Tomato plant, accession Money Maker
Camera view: horizontal (90 deg, fisheye); turntable rotation: 60 degrees
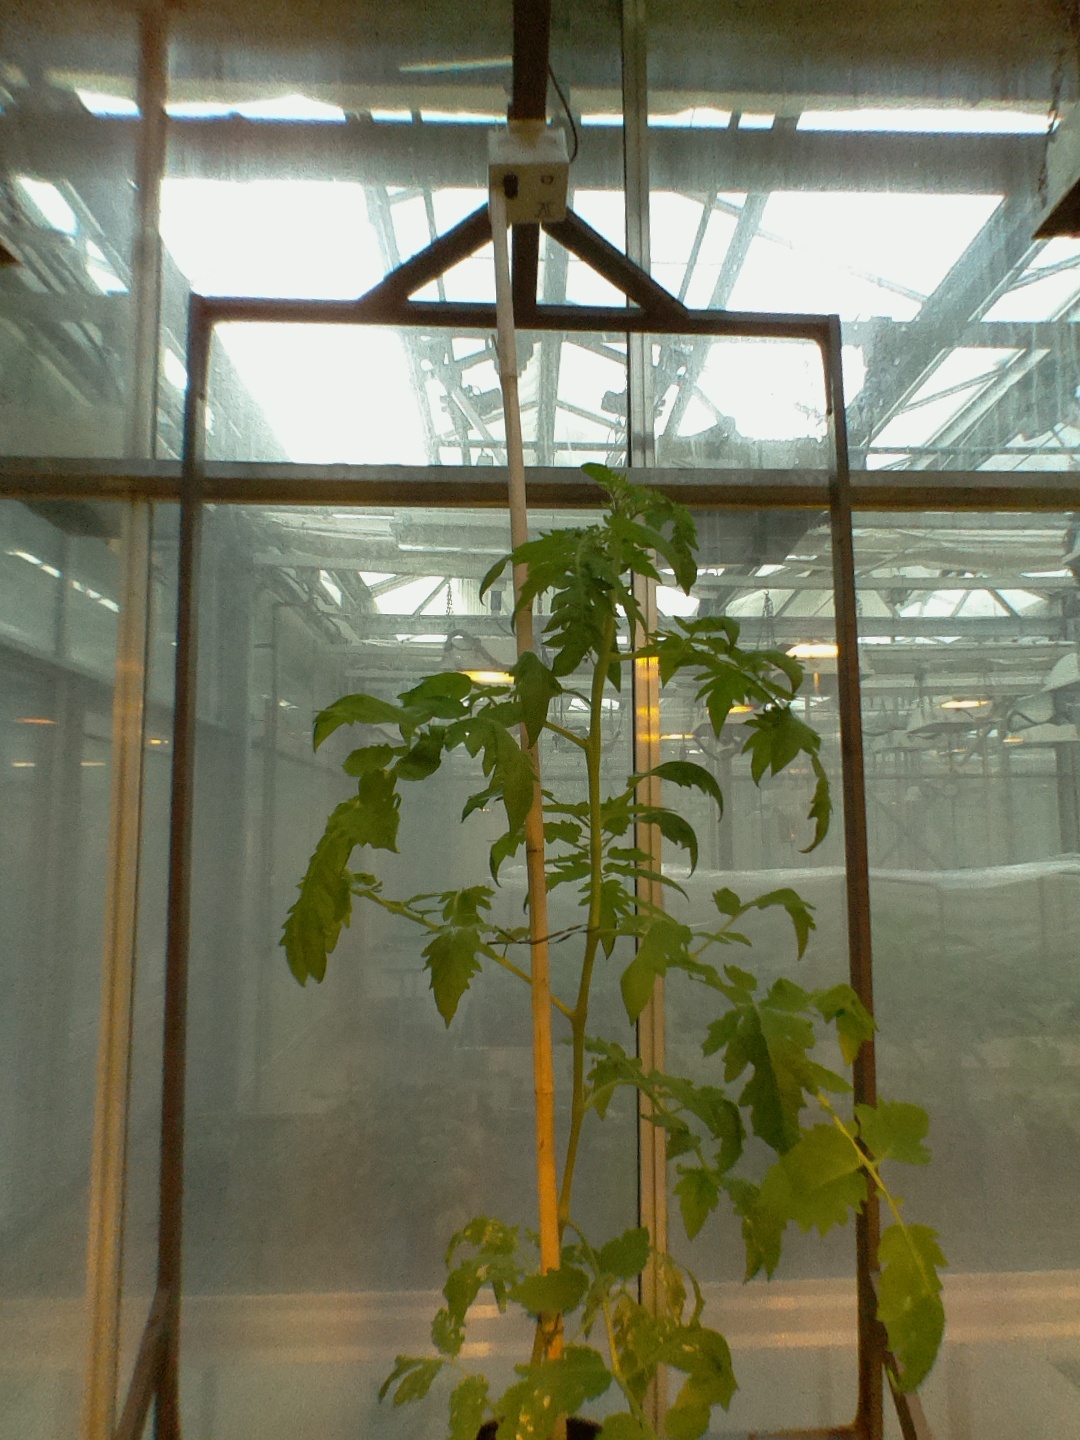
BBCH growth stage 54: 4 inflorescences visible